Patna High Court

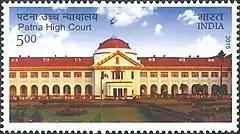
A 2015 stamp dedicated to the 100th anniversary of the Patna High Court

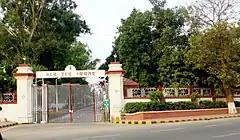
Gate No. 1 of Patna High Court

A proclamation for setting up the court was issued by the governor-general of India on 22 March 1912. The foundation-stone of the High Court Building was laid on 1 December 1913 by Viceroy and Governor-General of India Sir Charles Hardinge of Penshurst. The Patna High Court building on its completion was formally opened by the same viceroy on 3 February 1916. Official work commenced on 1 March 1916. Sir Edward Maynard Des Champs Chamier was the first chief justice of the court.